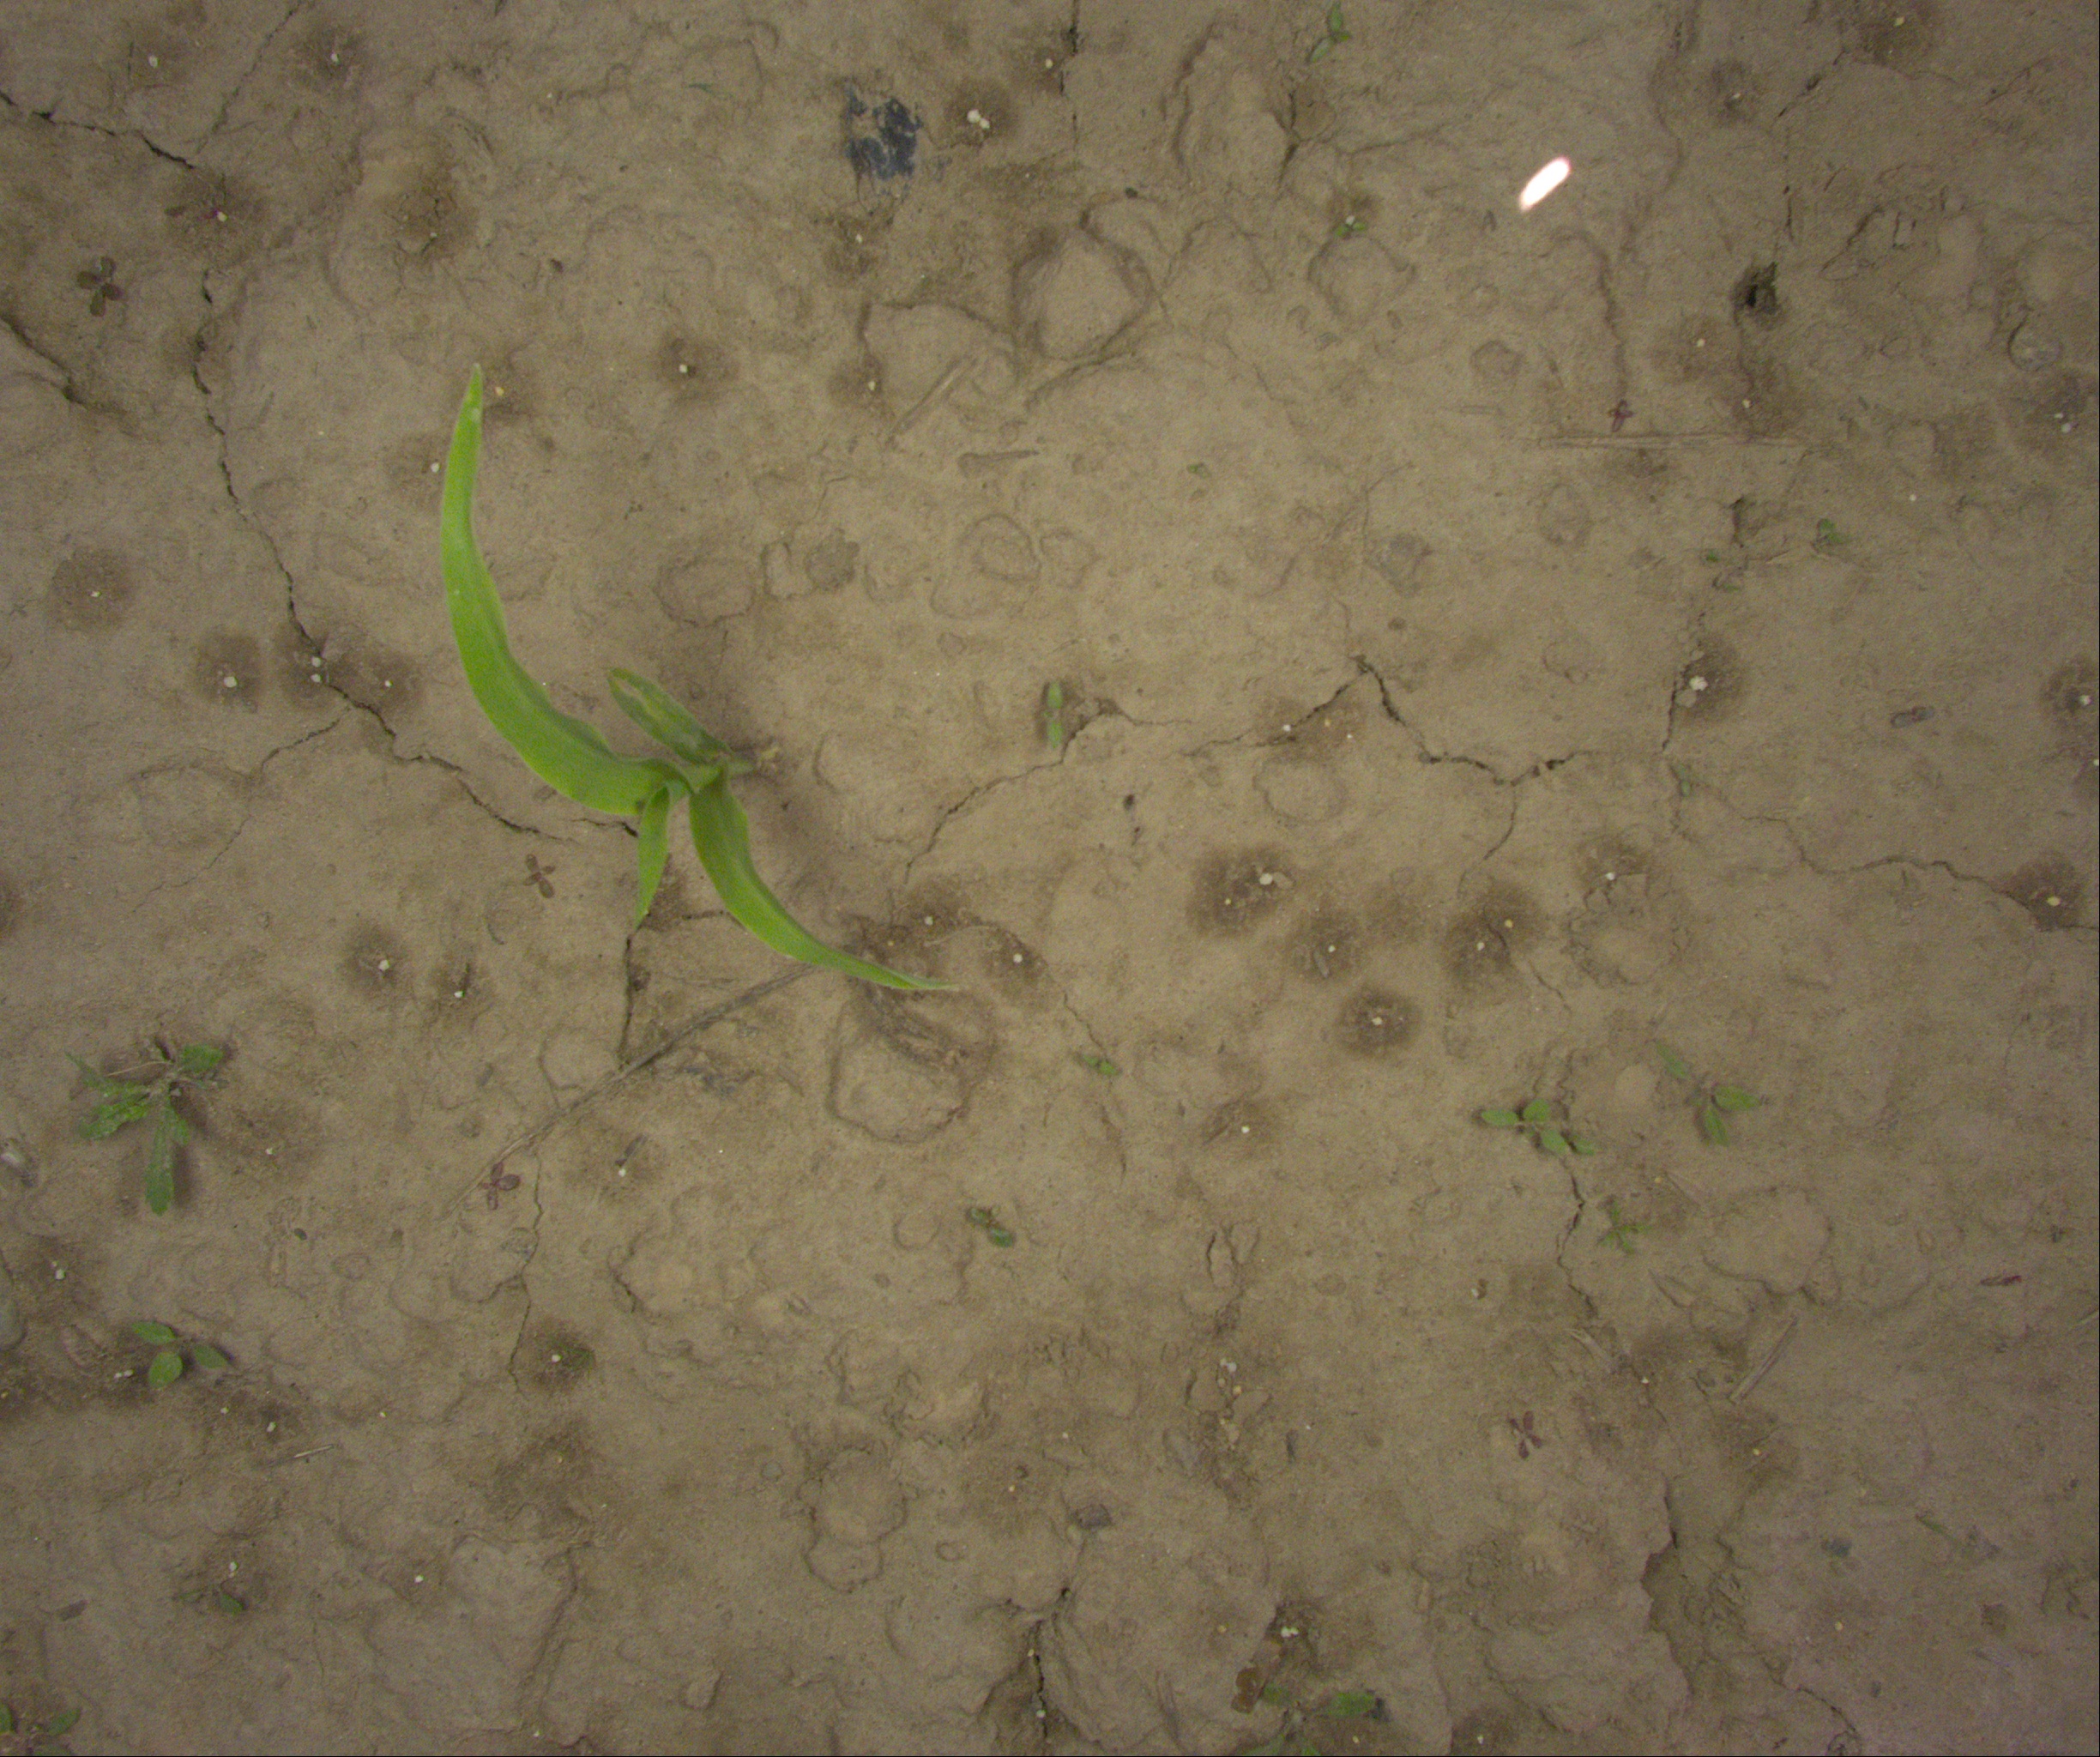
Crop: maize
Objects: maize, stem_maize